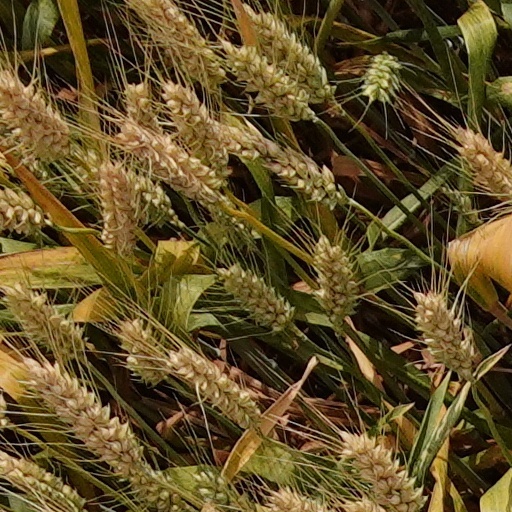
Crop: wheat